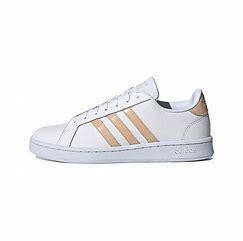
Brand: adidas
Model: neo Adidas NEO Grand Court